Terence Cuneo

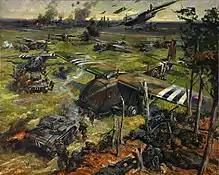
Cuneo's depiction of a Second World War invasion scene

After the war, Cuneo was commissioned to produce a series of works illustrating railways, bridges and locomotives. A significant point in his career was his appointment as official artist for the Coronation of Elizabeth II, which brought his name before the public worldwide. He received more commissions from industry, which included depicting manufacturing, mineral extraction and road building, including the M1. He was most famous for his paintings of engineering subjects, particularly locomotives and the railway as a whole. But in fact Cuneo painted over a wide range, from big game in Africa to landscapes. Further success was achieved in his regimental commissions, battle scenes and incidents as well as portraits (including H.M. the Queen, and Field Marshal Montgomery).